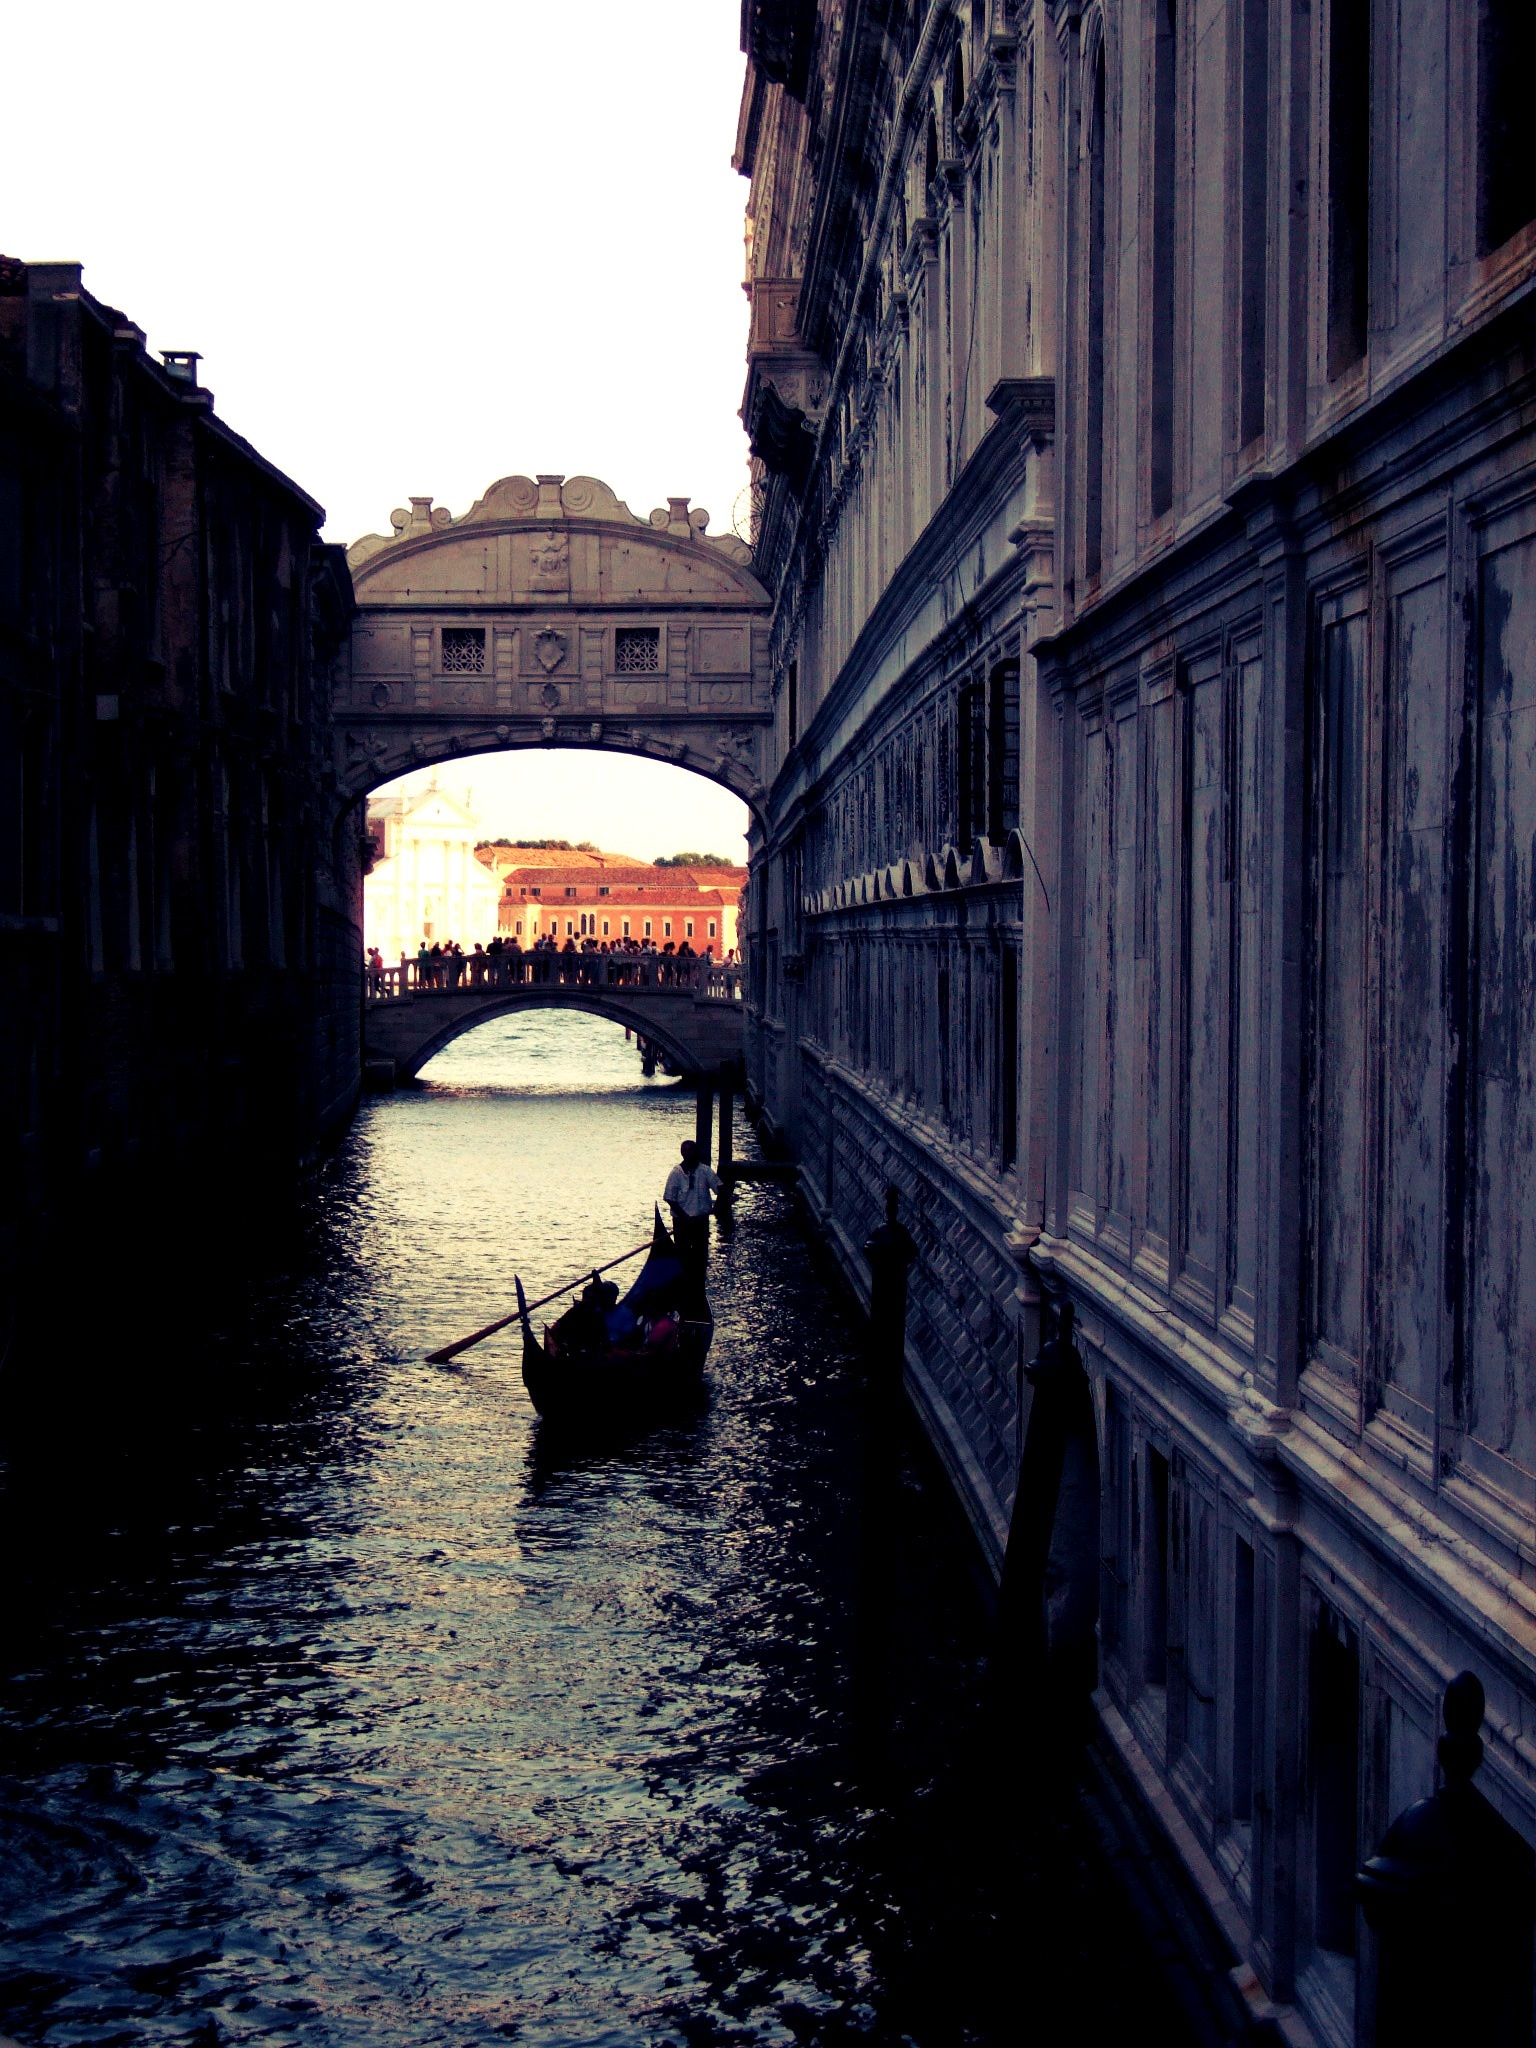
architecture, people, boat, bridge, city, river, canal, cityscape, oar, evening, reflection, vehicle, italy, venice, waterway, buildings, channel, gondola, rowing